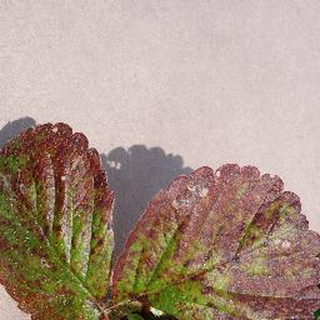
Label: strawberry_leaf_scorch